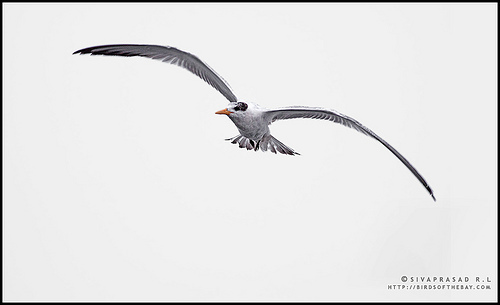
this bird is white with a orange bill, black nape and black tarsus and feet.
a large white bird with black stripes on its wings and a long yellow bill.
this bird has large, long wings, and is colored white.
the bird has a white belly and gray wings and tail with a black spot on its head.
a large bird, with a yellow beak and long wings for gliding.
this bird has wings that are long and white with a white body
this bird has wings that are white and has a yellow billa bird with a large wingspan, and an orange bill and white body.
a grey feathered bird with long pointed beak, black crown and long wings.
this bird is large in size, white in color, with a black crown, and a sharp bill.
Species: Elegant Tern